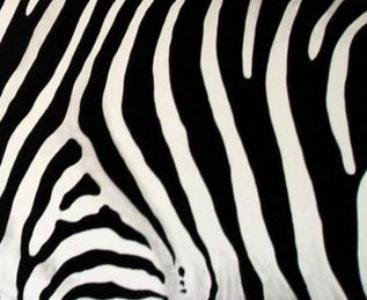
Texture: striped